Vandiperiyar

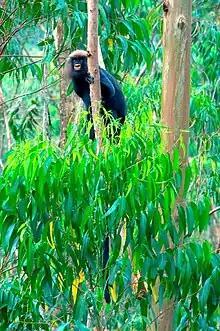
Nilgiri langur at Vandiperiyar

As of 2011 Census, Periyar village had a population of 22,978 which constitutes 11,397 males and 11,581 females. Periyar village has an area of with 5,749 families residing in it. In Periyar, 9.38% of the population was under 6 years of age. Periyar had an average literacy of 86.38% higher than the national average of 74% and lower than state average of 94%.